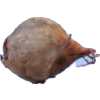
Label: onion